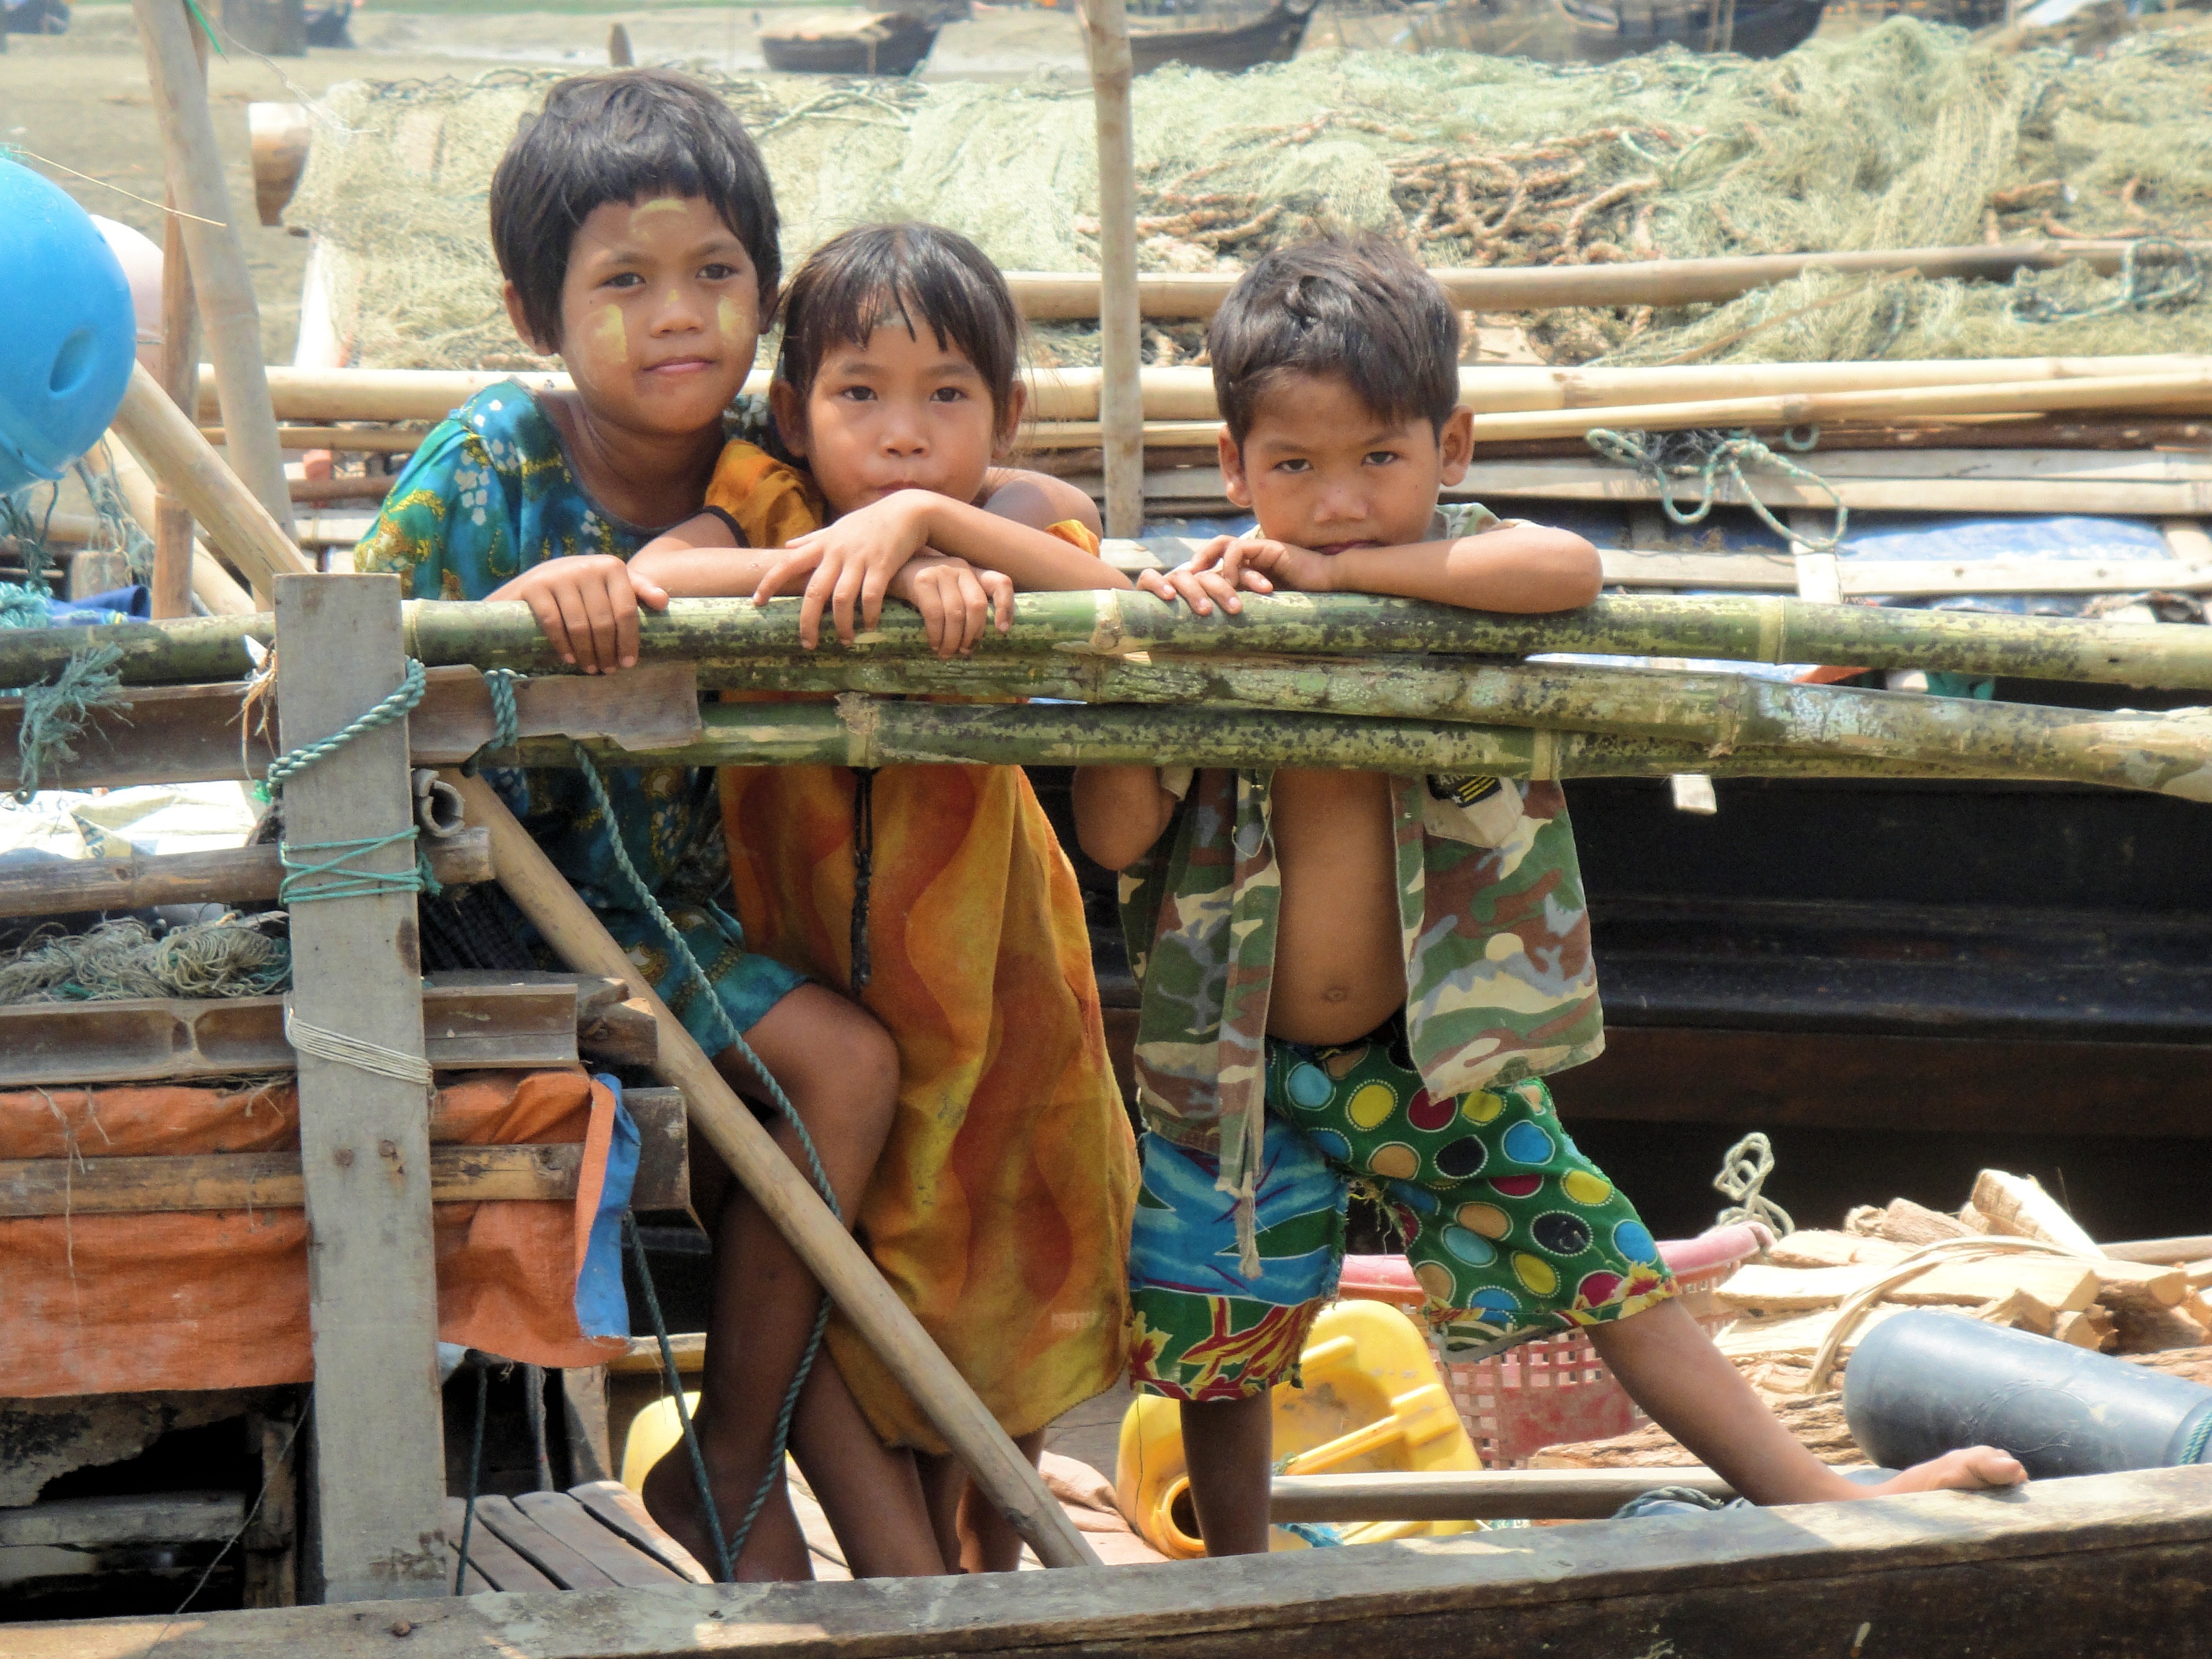
people, boy, food, youth, child, art, girls, children, temple, poverty, carving, myanmar, sisters